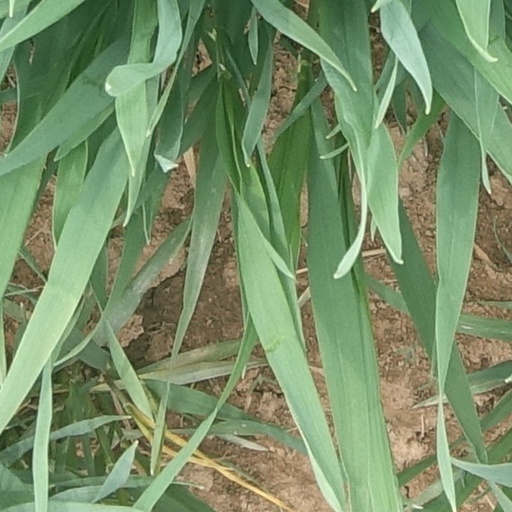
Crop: wheat